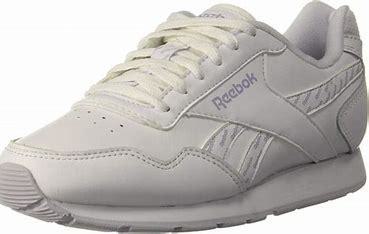
Brand: Reebok
Model: Royal Glide